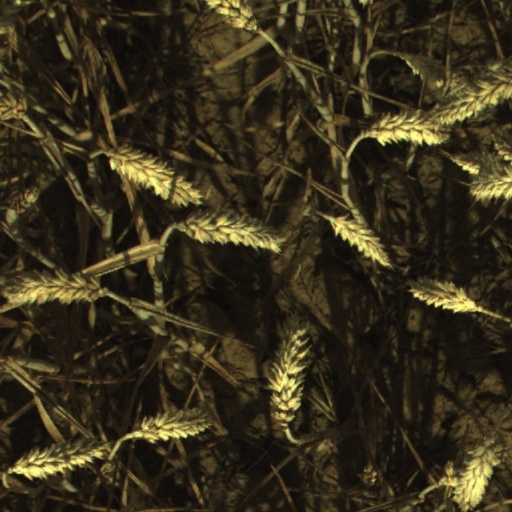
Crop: wheat